Vienna City Marathon

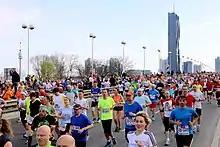
Crossing the Reichsbrücke with Donau City in the background, 2015

The route starts at the Vienna International Centre, traverses the Reichsbrücke and the traffic junction Praterstern on the left side of the Donaukanal, then runs alongside the Ringstraße until reaching the Vienna State Opera. After crossing the left bank of the Wien river on Wienzeile to the Schönbrunn Palace, the route goes back to the Heldenplatz (via the Mariahilferstraße) where the half-marathon finishes. The full-marathon runners, however, continue past the Rathaus through Alsergrund to the Friedensbrücke. The track continues on the left side of the Donaukanal and the Praterstern, thus returning to the Prater, where it leads past the Ernst-Happel-Stadion and the Lusthaus, crosses over the Franzensbrücke, finally following the Ringstraße to the finish at the Heldenplatz.